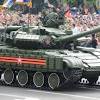
Label: Tank